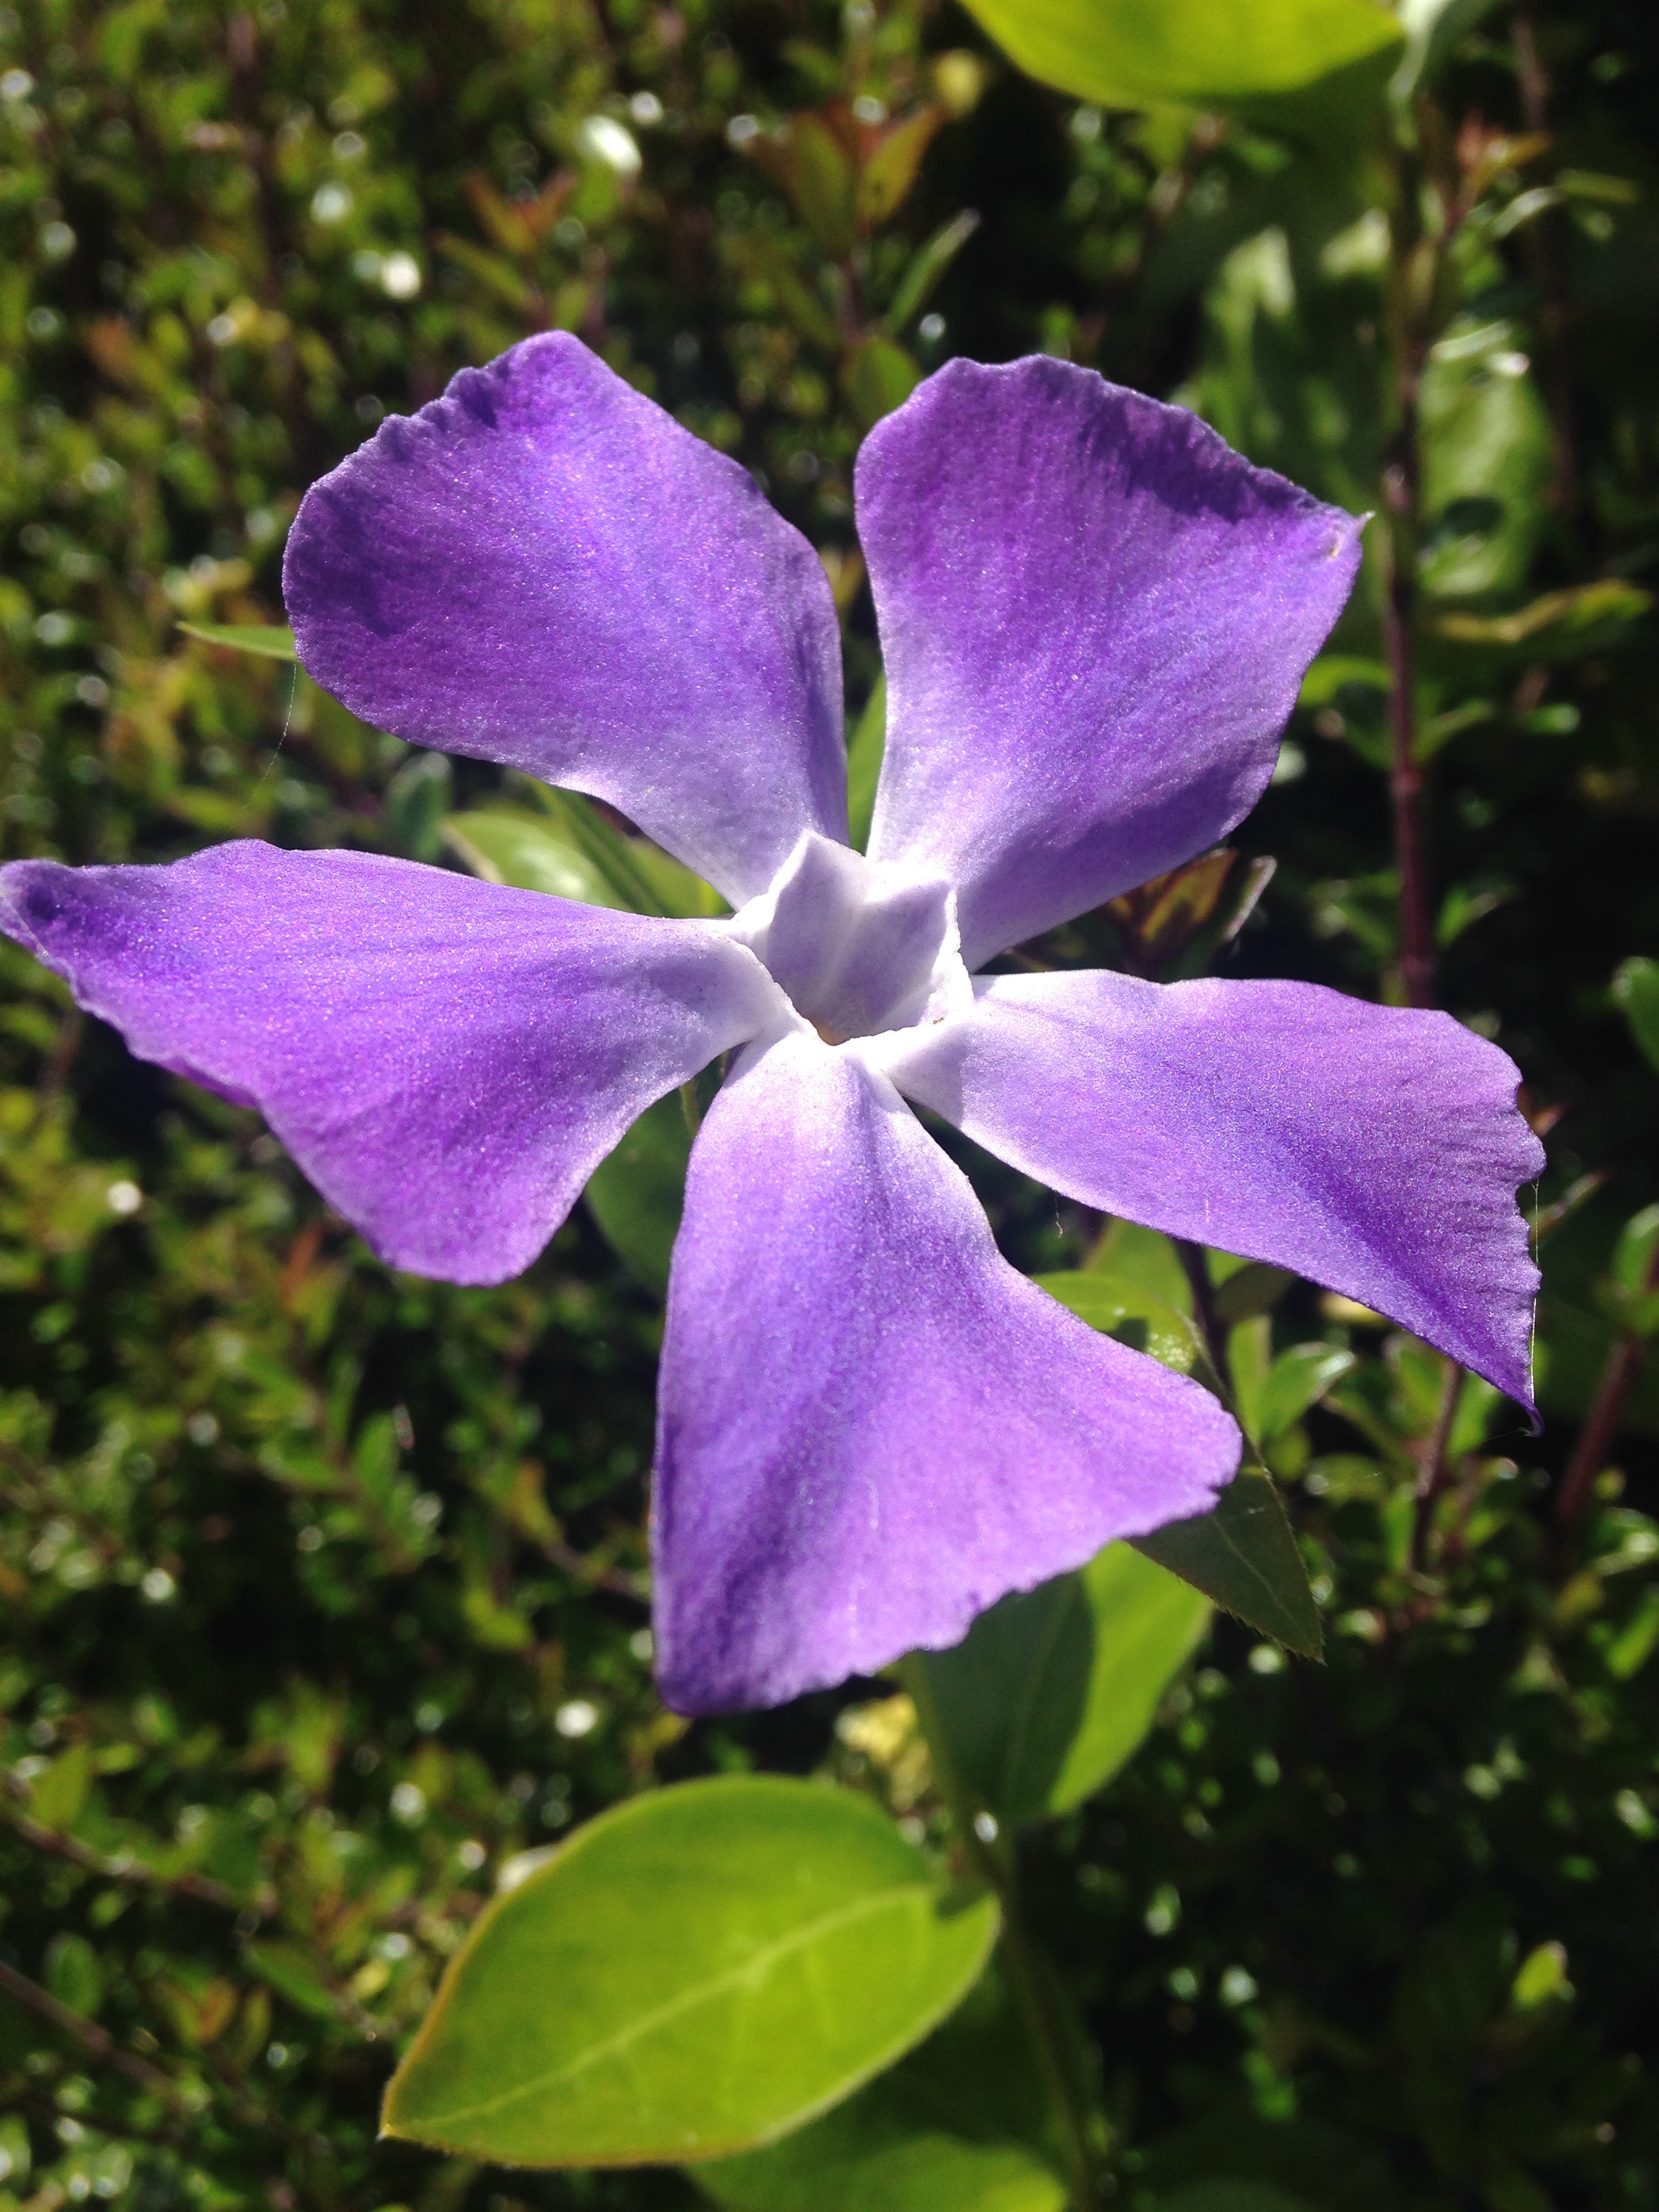
nature, grass, outdoor, plant, field, meadow, flower, purple, petal, wild, environment, spring, natural, botany, yellow, flora, ecology, wildflower, convolvulus, clematis, viola, bellflower, flowering plant, bellflower family, land plant, violet family, colorado blue columbine